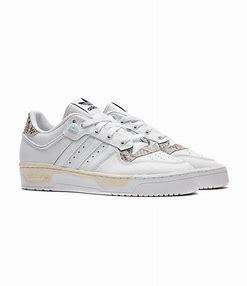
Brand: Adidas
Model: Rivalry 86